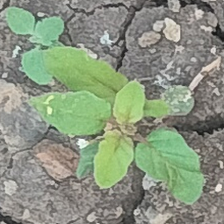
Weed species: Punarnava _(Boerhaavia diffusa)